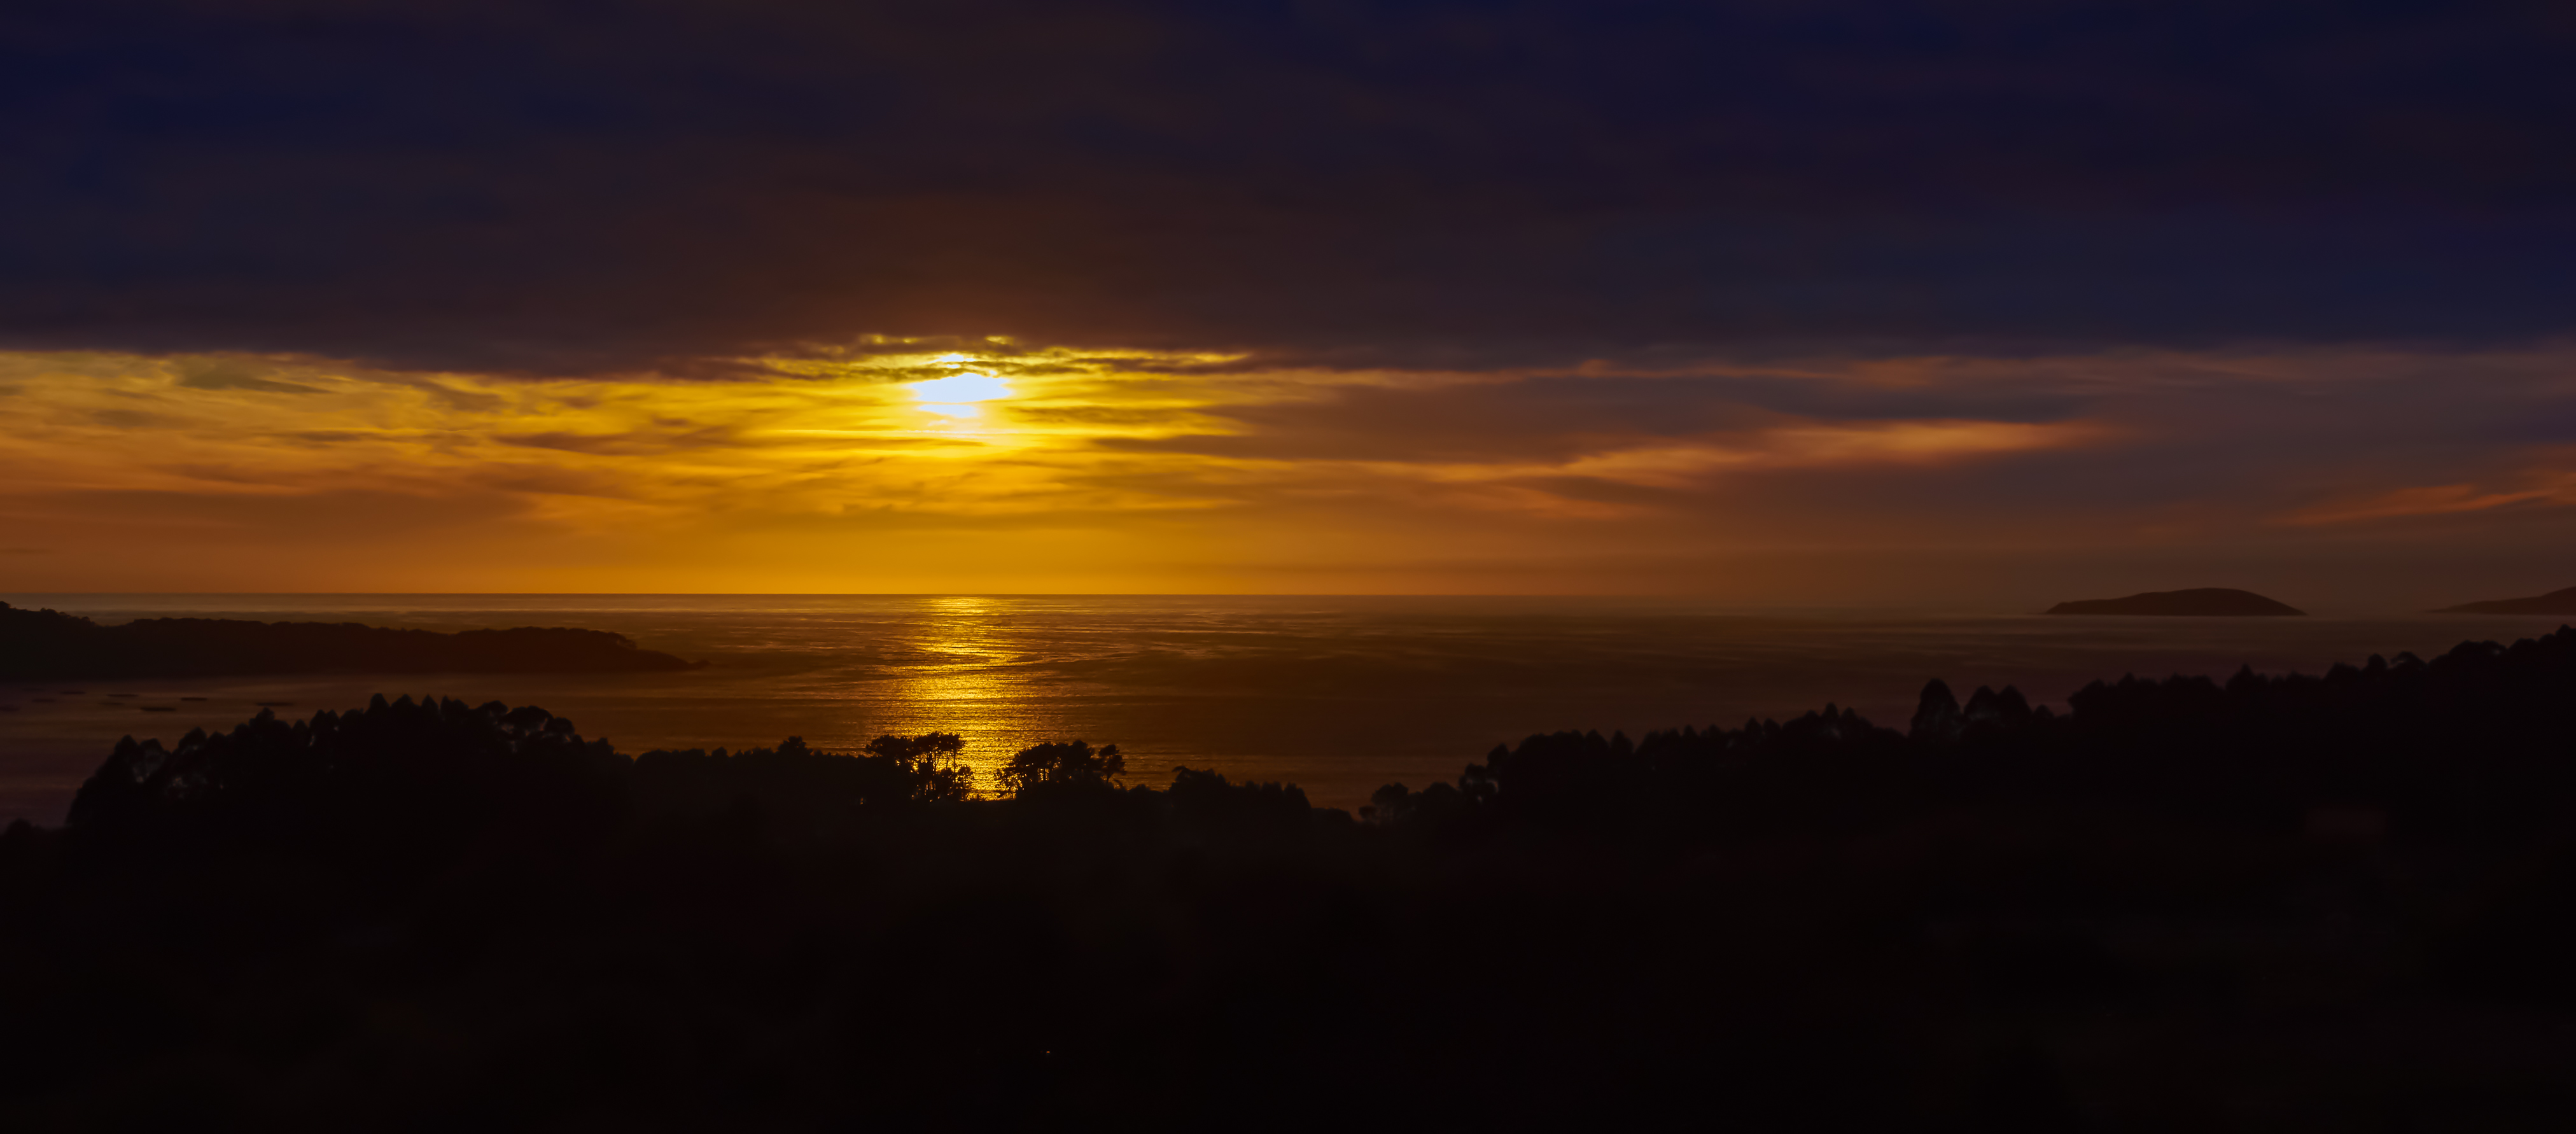
landscape, horizon, cloud, sky, sun, sunrise, sunset, sunlight, morning, dawn, atmosphere, photo, dusk, evening, spain, puestadesol, galicia, pontevedra, paisajes, a77, espana, g, ggl1, gaby1, xovesphoto, sonya77, sony16105mm, gphoto, gabrielcorua, xelodegalicia, gabycorua, afterglow, red sky at morning